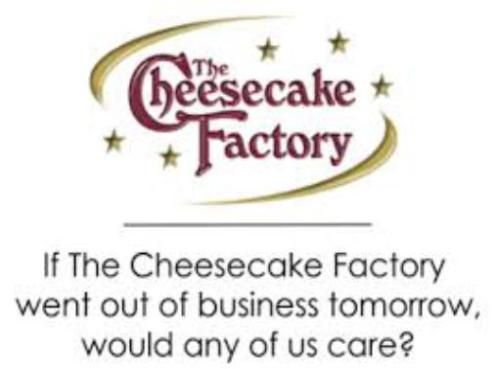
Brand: cheesecake factory
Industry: Food